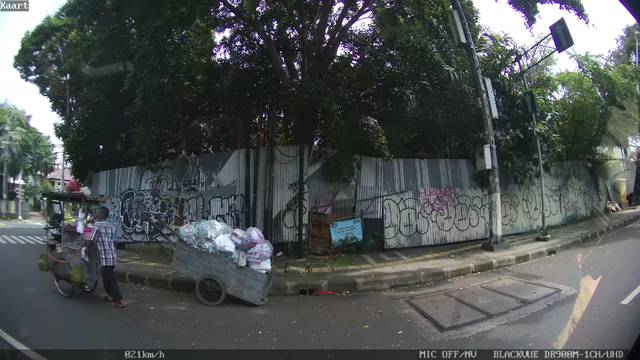
Region: Indonesia
Coordinates: -6.201, 106.837